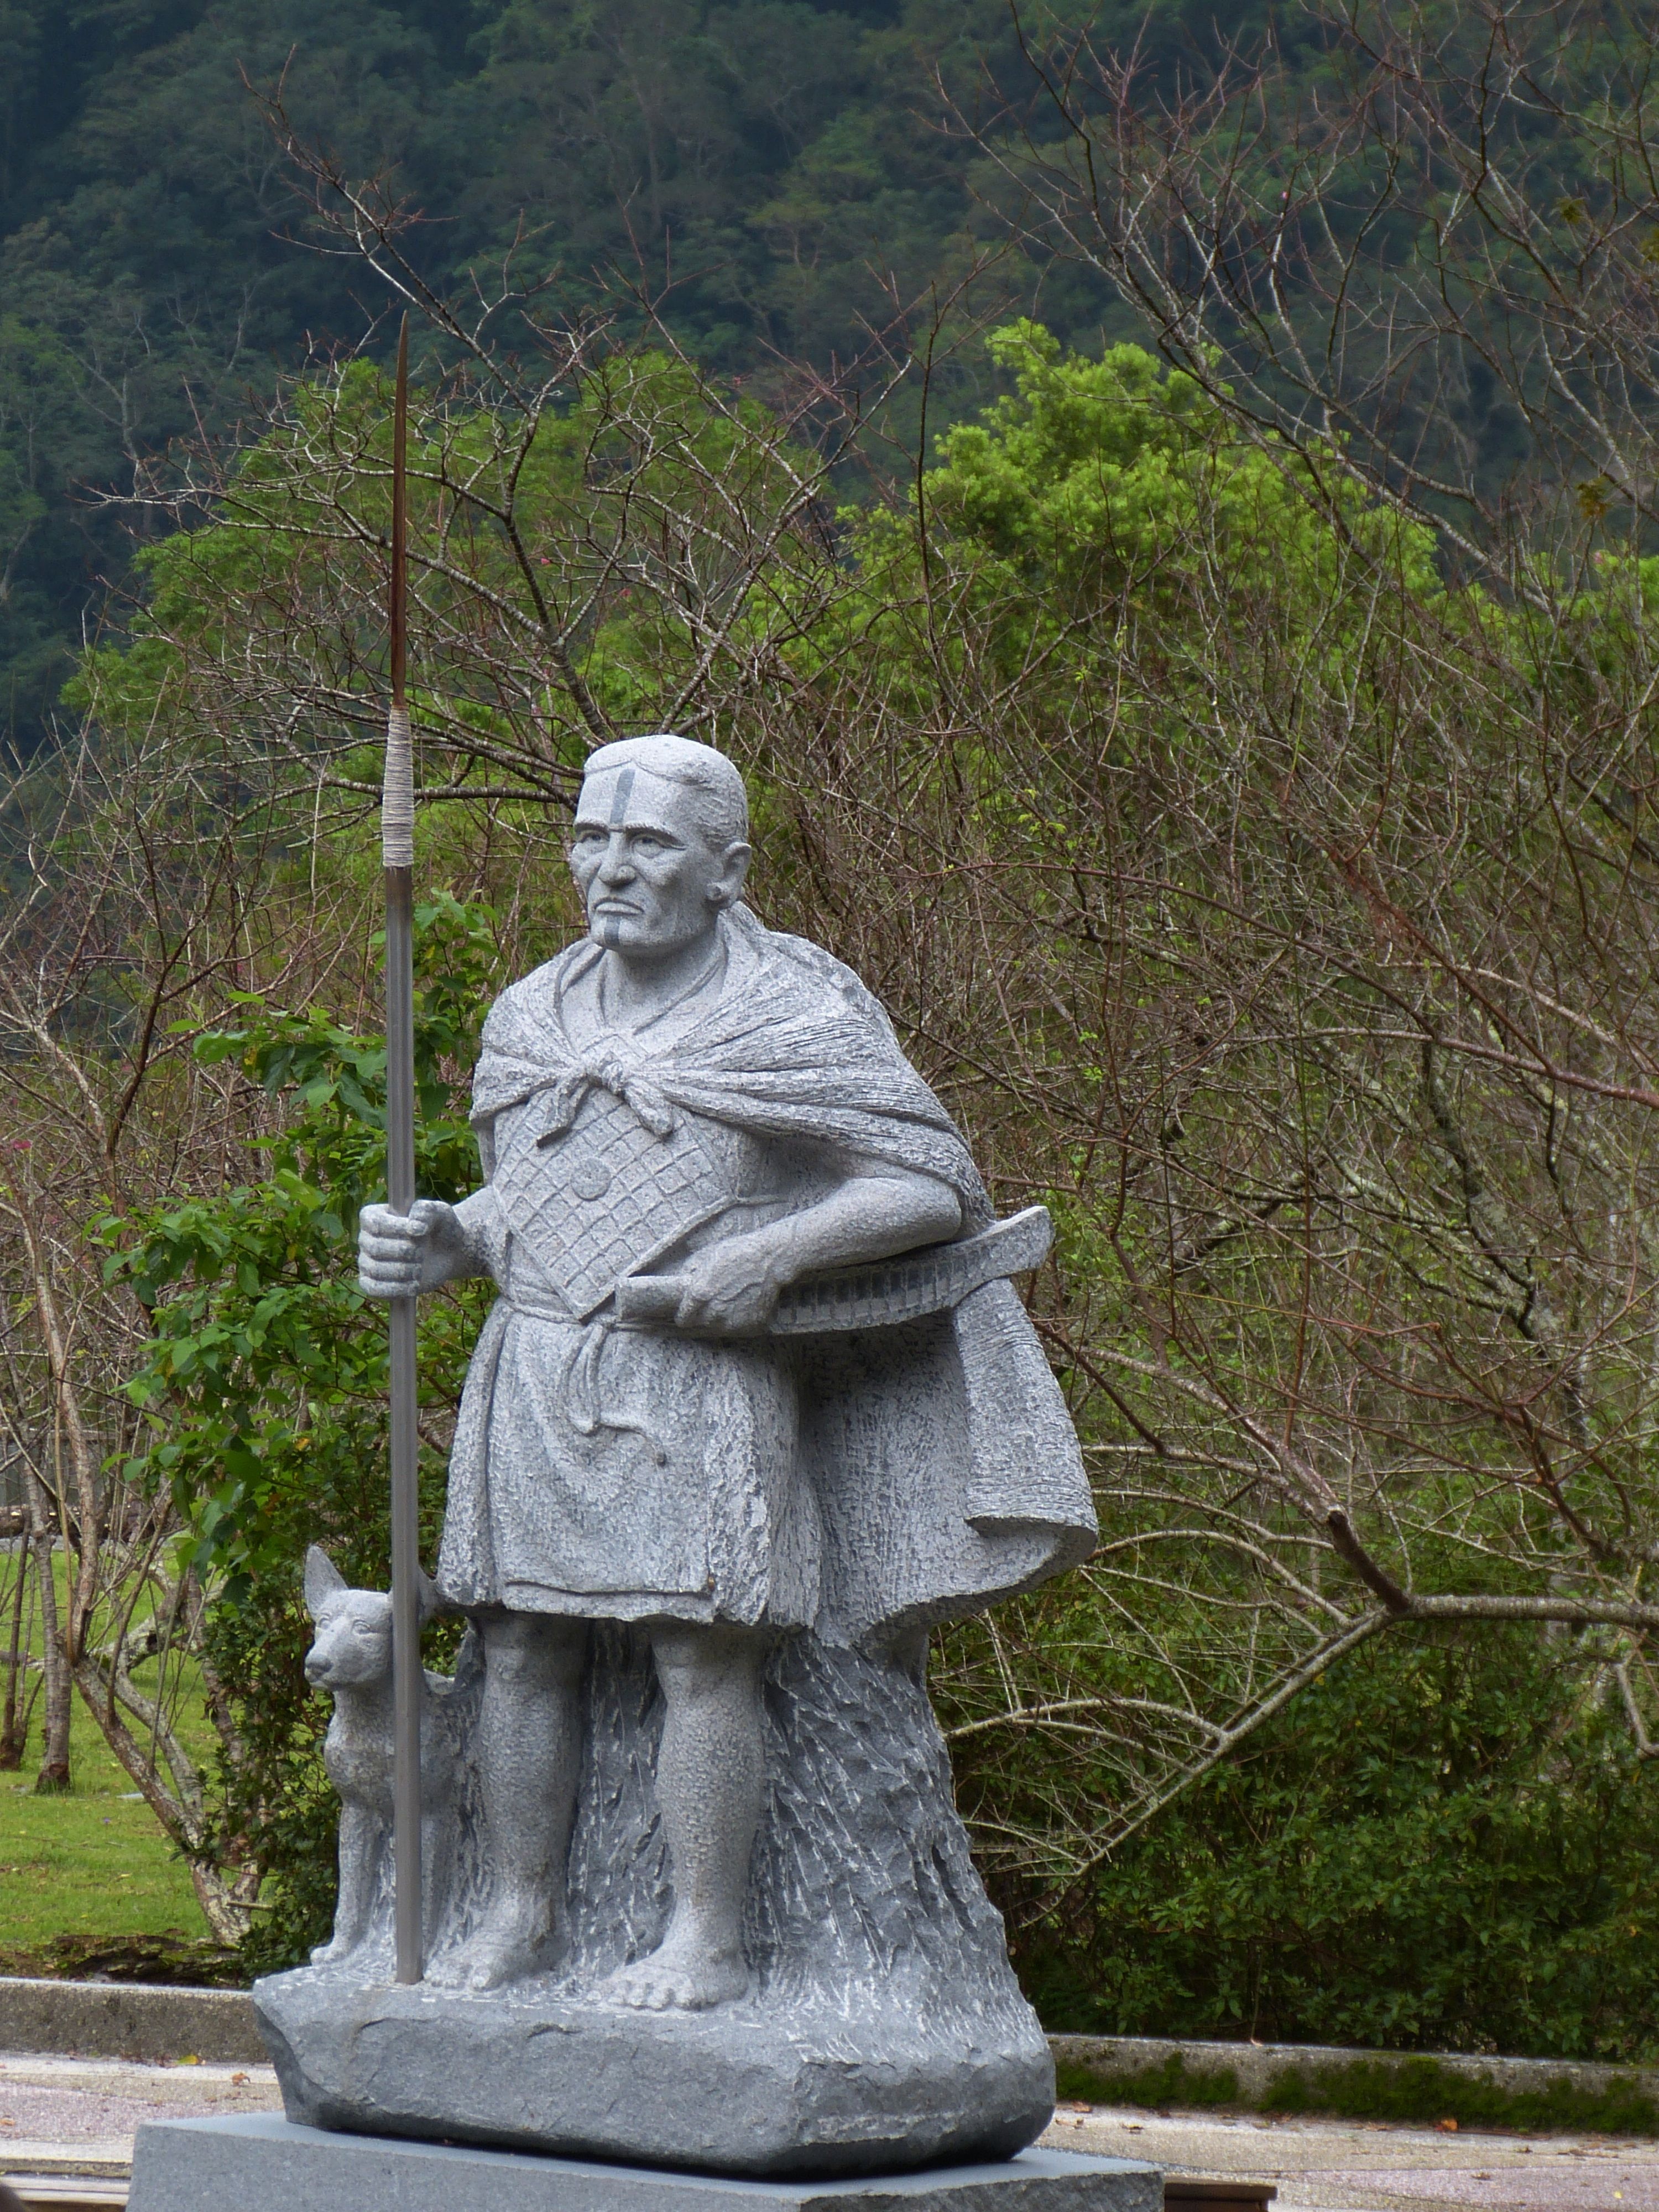
man, rock, dog, monument, statue, museum, tourism, weapon, sculpture, memorial, art, figure, temple, taiwan, china, warrior, spear, taroko, indigenous people, ancient history, taroko gorge